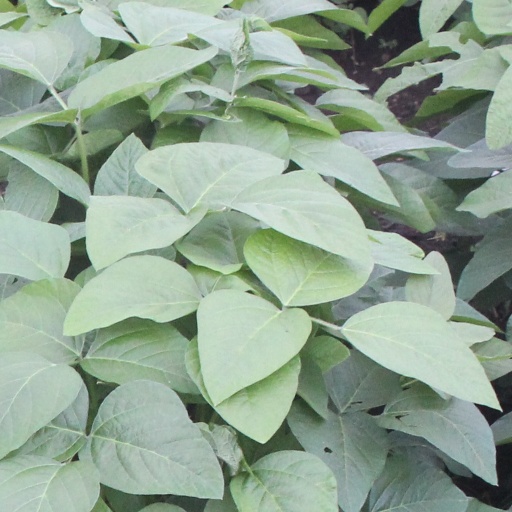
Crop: soybean